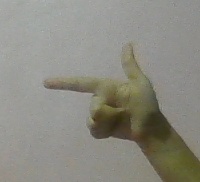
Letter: yaa